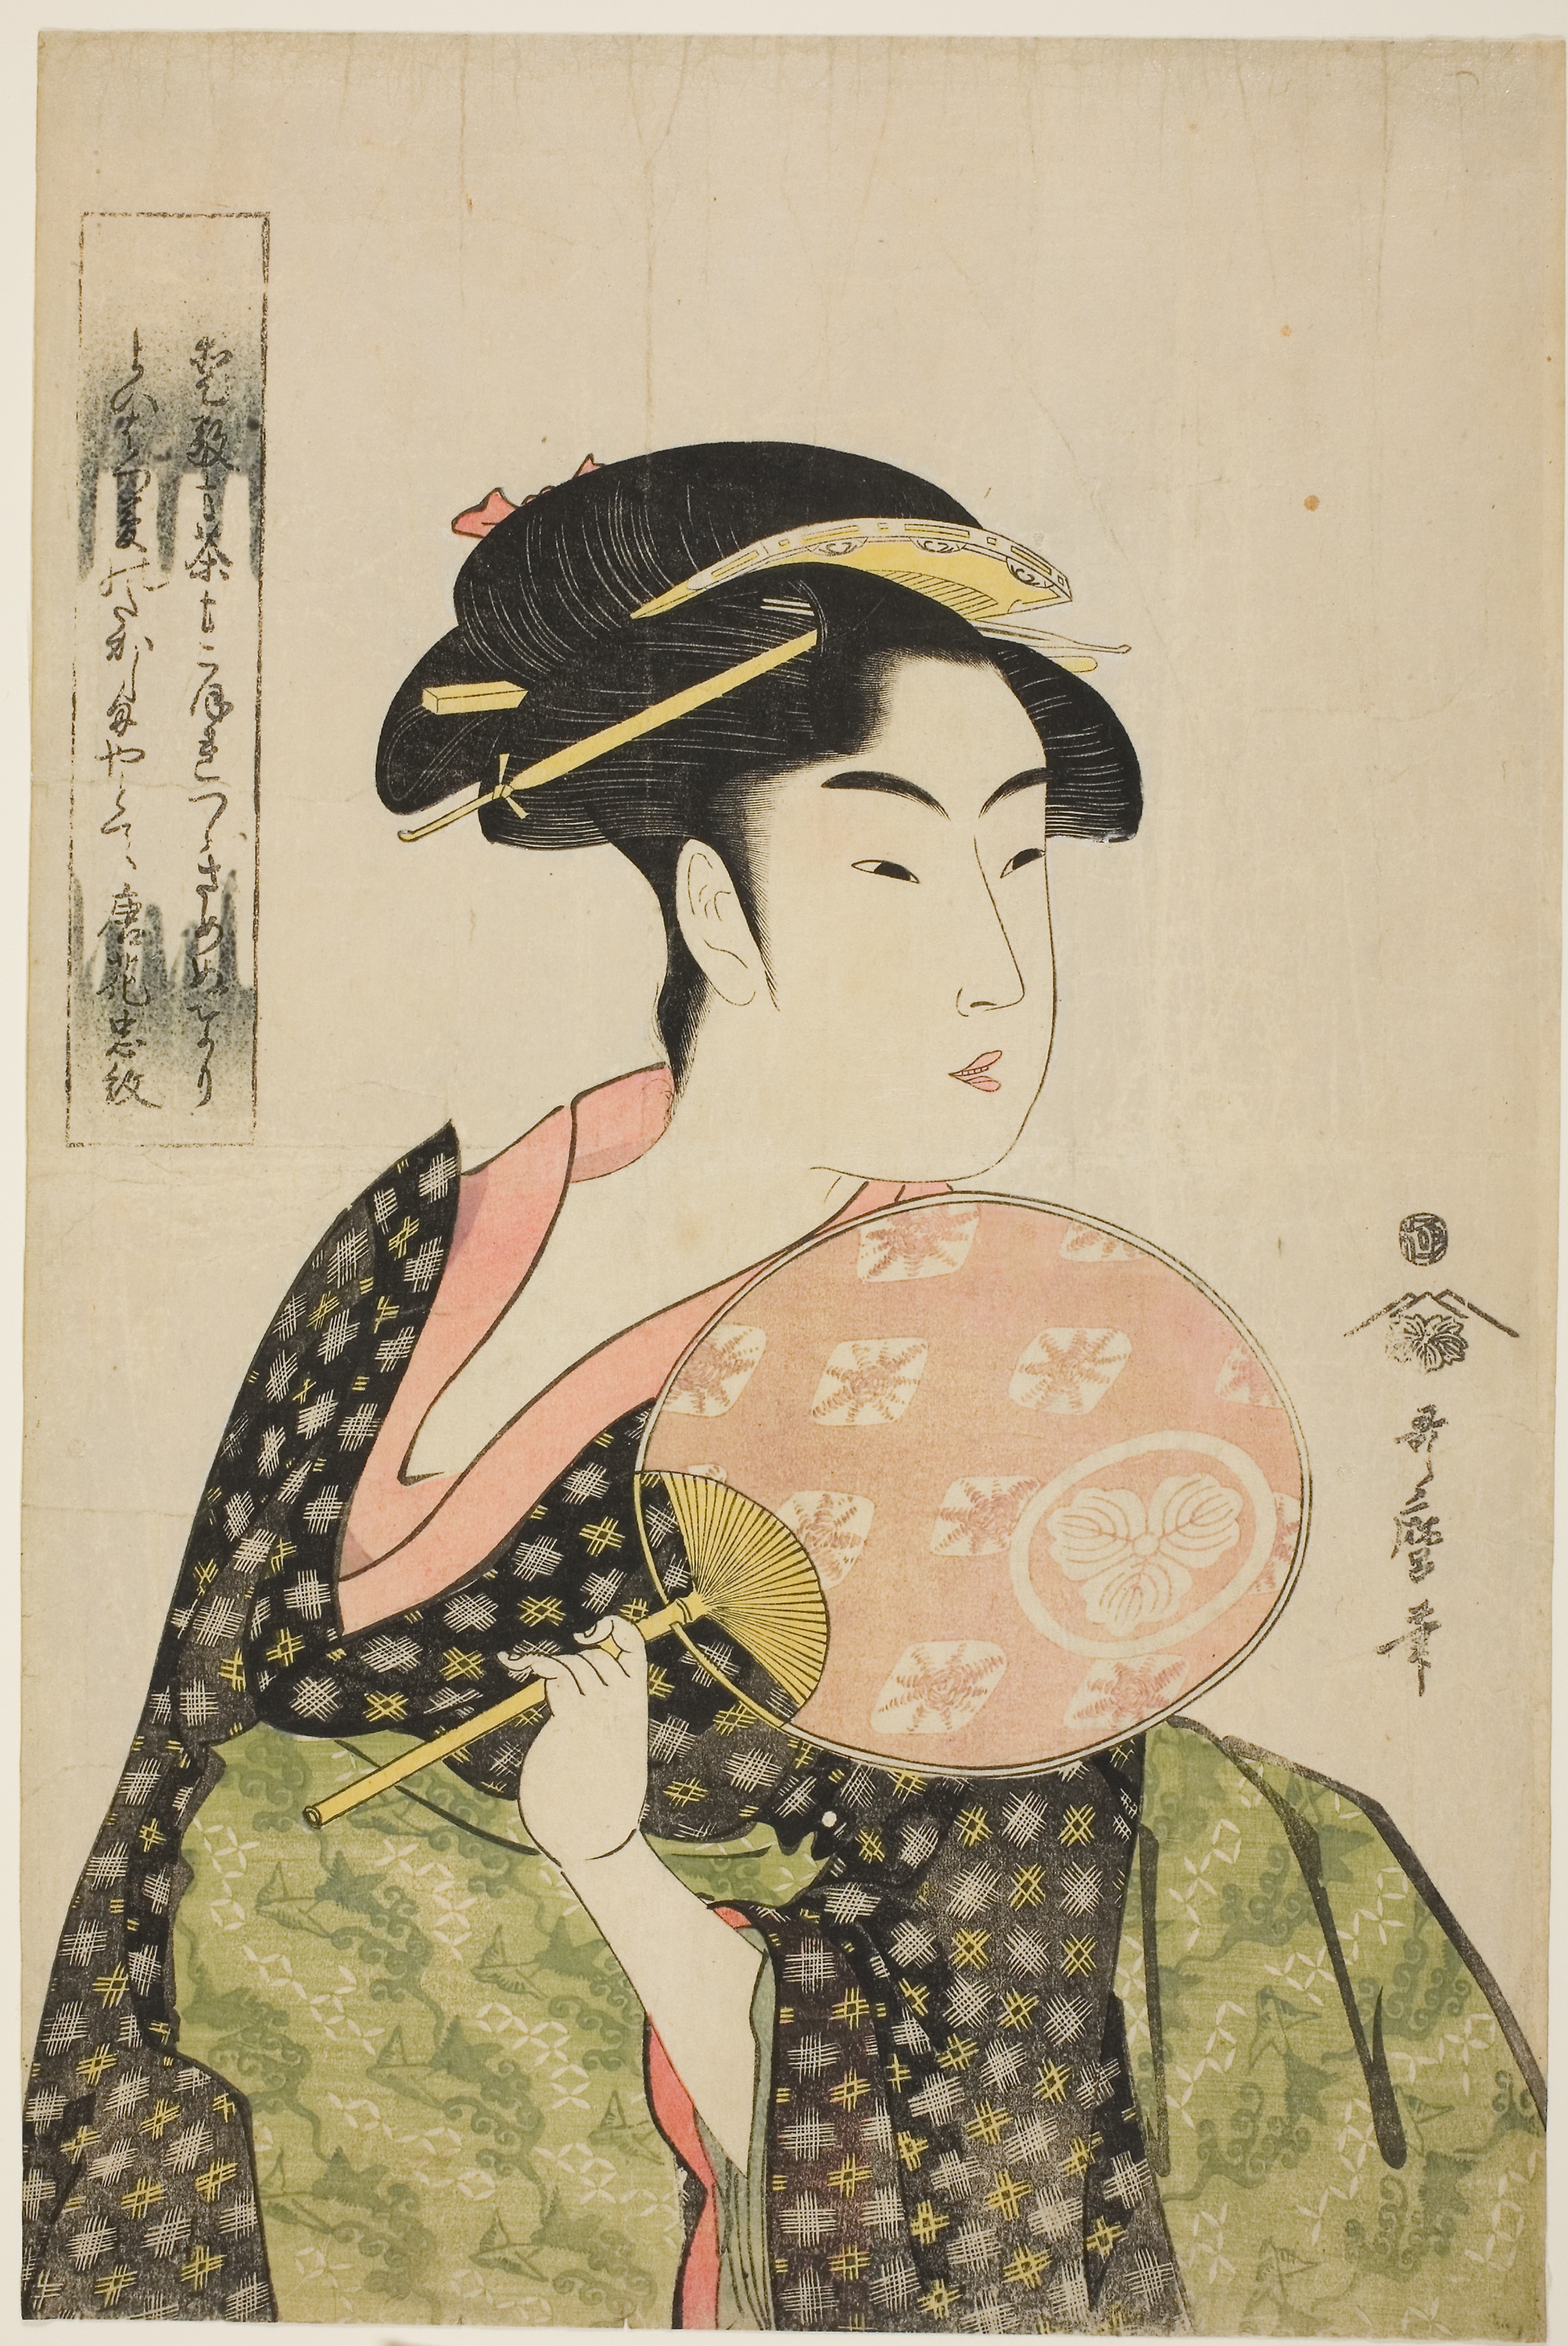
woman, art, illustration, costume design, painting, geisha, vintage clothing, girl, artwork, portrait, watercolor paint, visual arts, modern art, paint